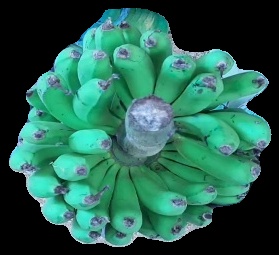
Variety: pachbale
Grade: grade2